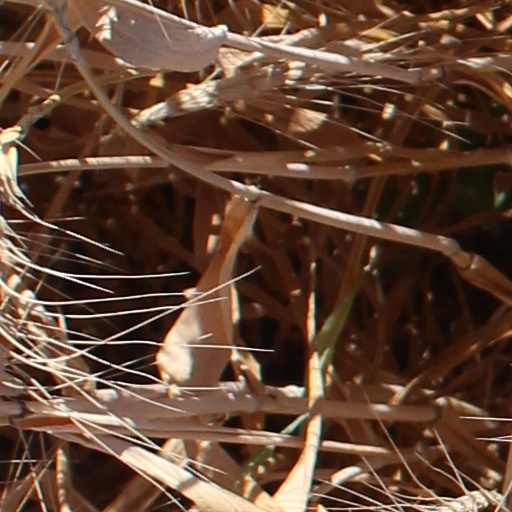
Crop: wheat